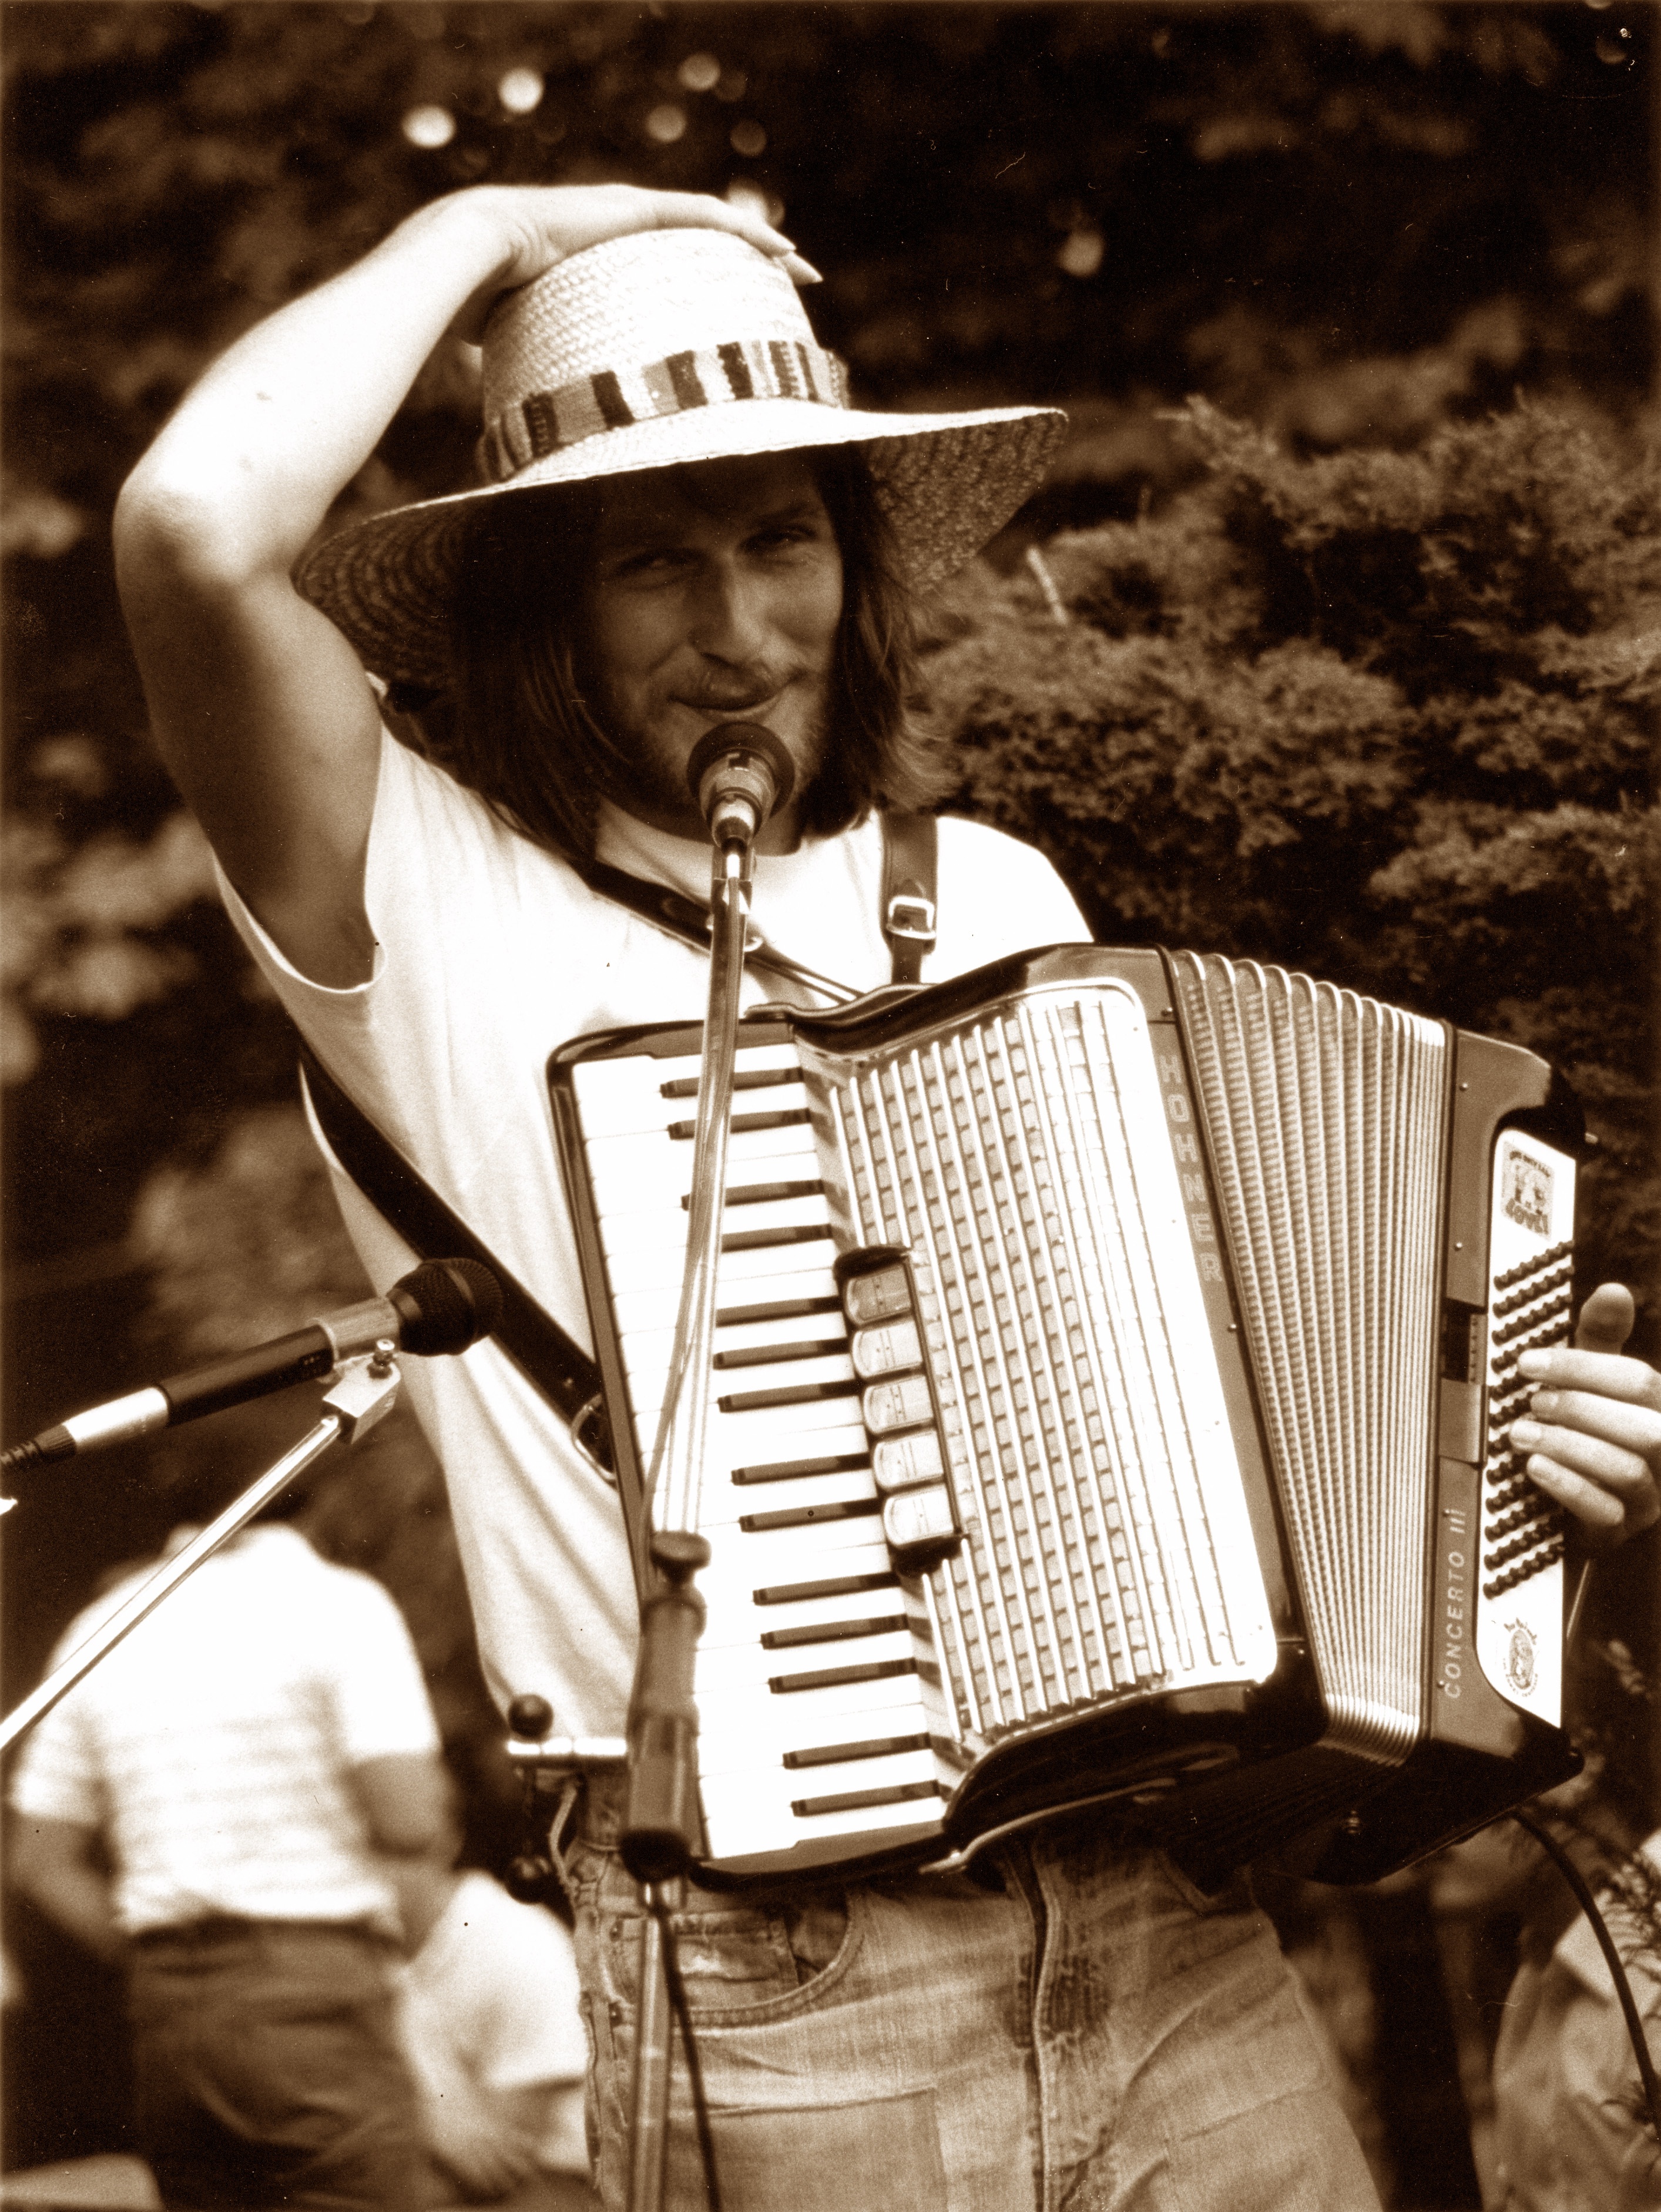
hand, man, music, hair, concert, singer, jeans, instrument, microphone, romance, hat, musician, smile, straw hat, musical instrument, laugh, art, bart, cool, singing, sound, song, artists, casual, entertainment, friendly, accordion, street musicians, melody, joy of life, soundbody, folk music, country music, folk instrument, dance music, alleinunterhalter